Floating dock (impounded)

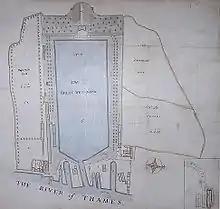
Howland's Wet Dock

The first wet dock was Howland Great Wet Dock or Greenland Dock, built in London at the end of the 17th century. This was not a commercial dock and had no warehouses, but was intended solely for ship replenishment and refitting.